Anthony Lemke

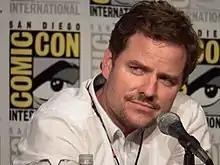
Lemke in 2016

Roger Anthony Lemke (born October 7, 1970) is a Canadian television and film actor, best known for portraying Three (Marcus Boone / Titch) on the science-fiction drama "Dark Matter." In French Canada, Lemke is best known for playing David Rothstein on the comedy-drama "Les Hauts et les bas de Sophie Paquin".